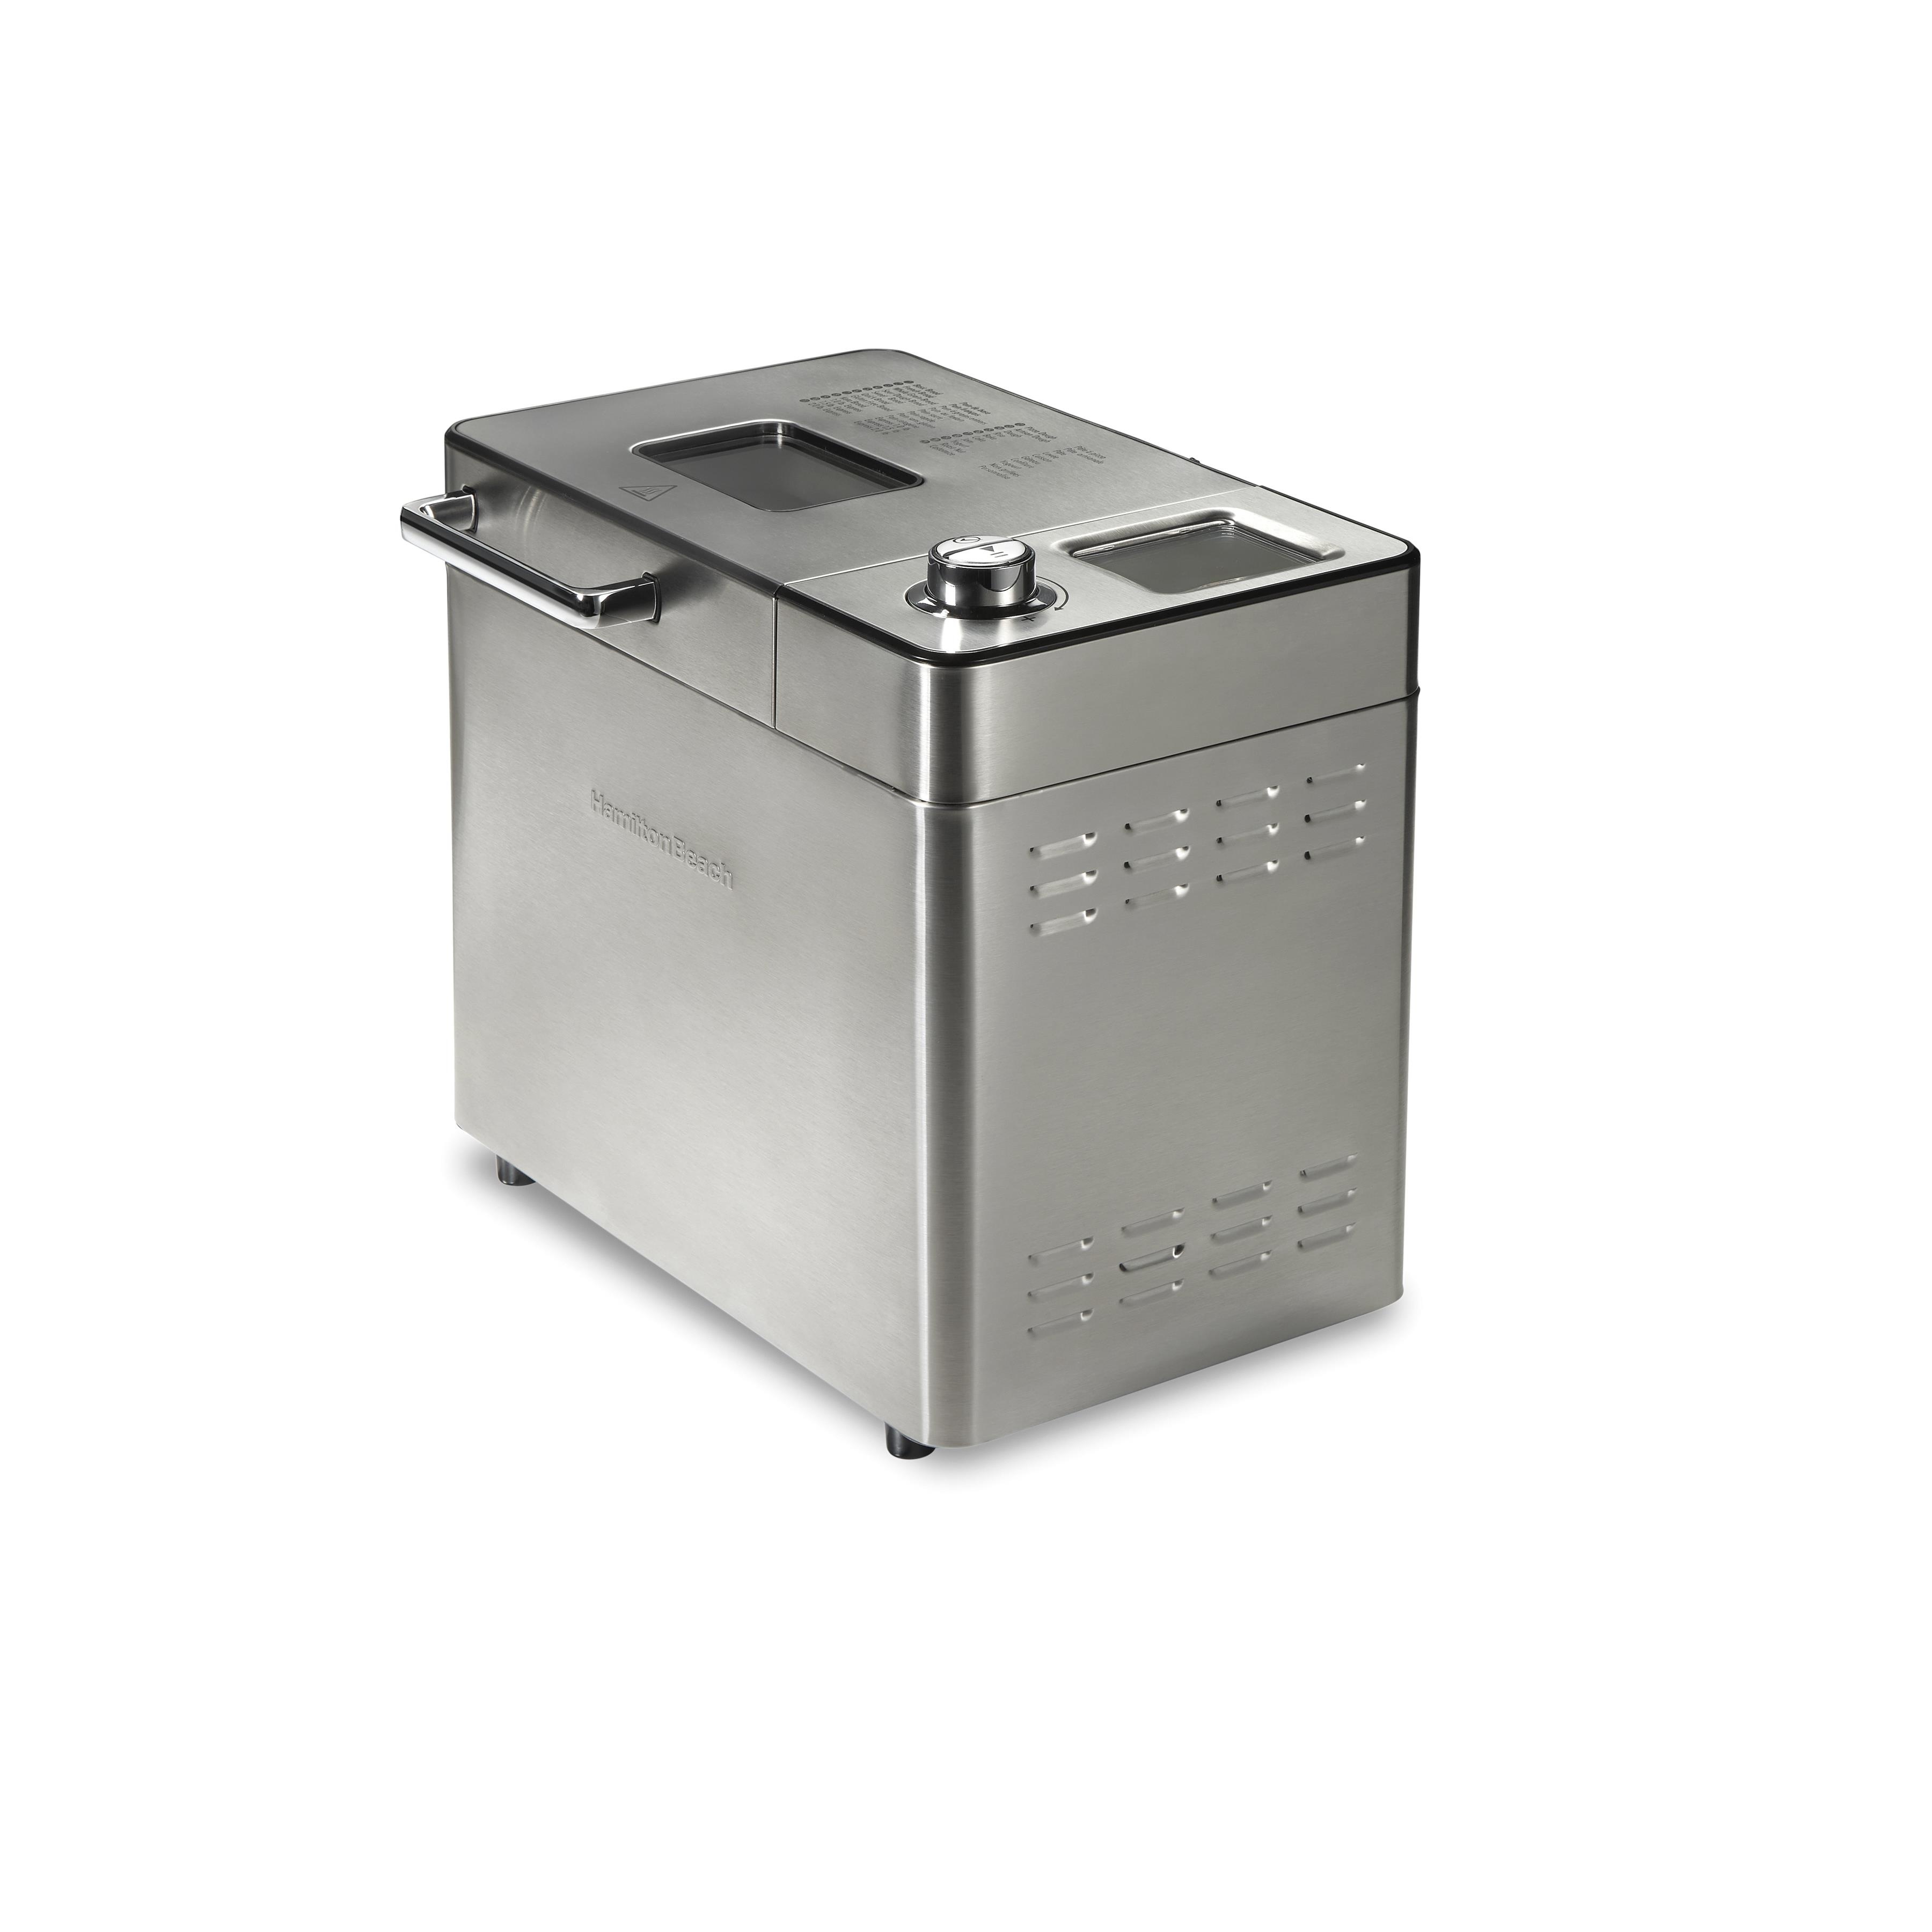
Hamilton Beach Premium Bread Maker, Auto Fruit/Nut Dispenser, 21 Settings, Stainless Steel, 29890
The Hamilton Beach Premium Bread Maker lets you prepare bread and dough with minimal effort. Just add ingredients, select cycle and press start for made-from-scratch results. Includes automatic fruit & nut dispenser and 21 versatile settings. Proofs Due to the unique nature of Corporate Gift products, proofs require a longer processing time. Production time for the order begins after proof approval. Pricing Class: W Blank Goods: Yes Imprint Method: Call Factory
Brand: Hamilton Beach
Category: Home & Garden > Kitchen & Dining > Kitchen Appliances > Breadmakers